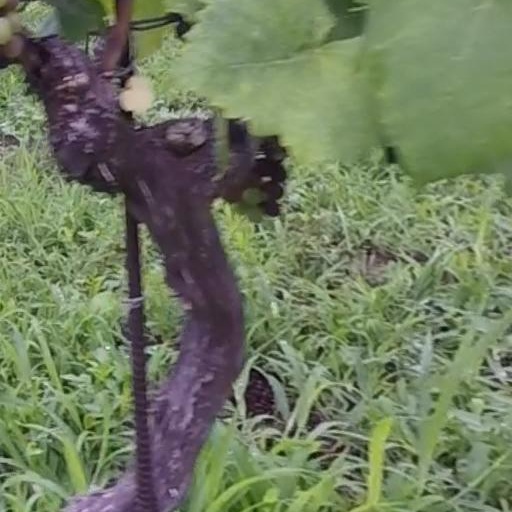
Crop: grape